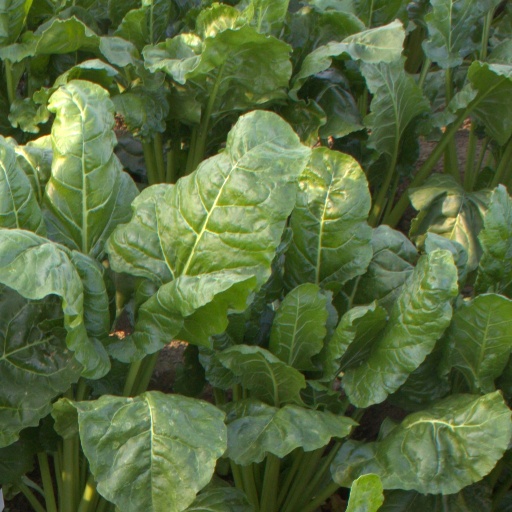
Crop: sugar beet